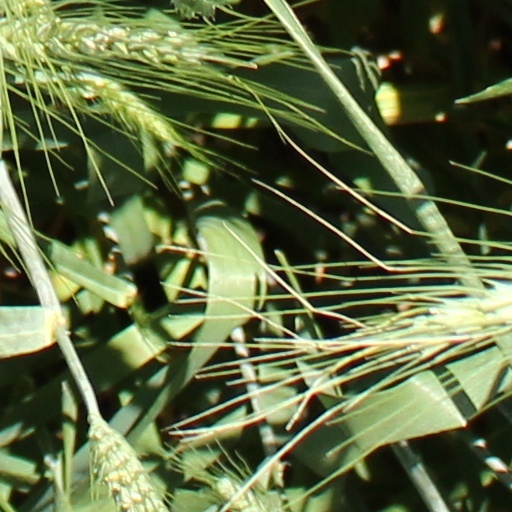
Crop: wheat